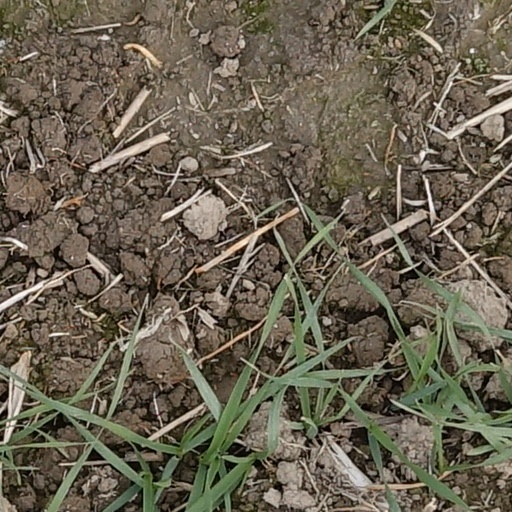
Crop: wheat